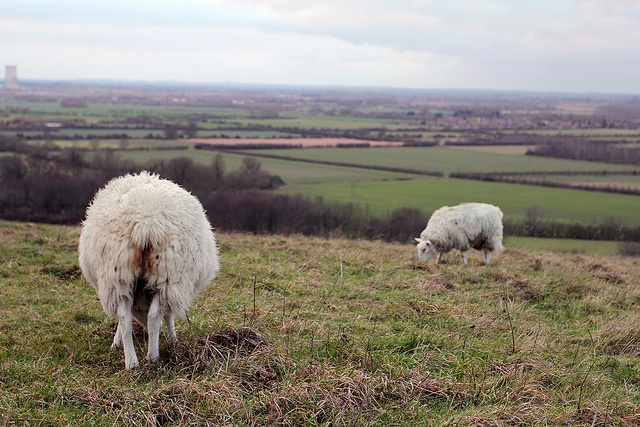
Two sheep eating grass in a grassy field.
Two sheep are grazing on dry grass together
Two sheep grazing while standing out in a field.
Two white fluffy animals on a wide open plane.
Two sheep grazing on green grass in an open field.